Yawara!

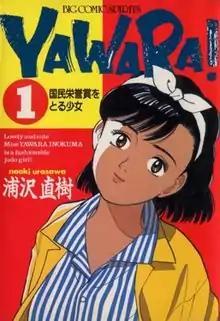
First volume cover, featuring Yawara Inokuma

Yawara! (also stylized as YAWARA!) is a Japanese manga series written and illustrated by Naoki Urasawa. It was serialized in "Big Comic Spirits" from 1986 to 1993, with its chapters collected into 29 volumes by publisher Shōgakukan. The story centers around Yawara Inokuma, a seemingly ordinary high school girl, but her grandfather, a living judo legend, has been secretly training her since she was a child so that she can win the gold medal at the Olympic Games. But Yawara has only one desire, to have a normal life.